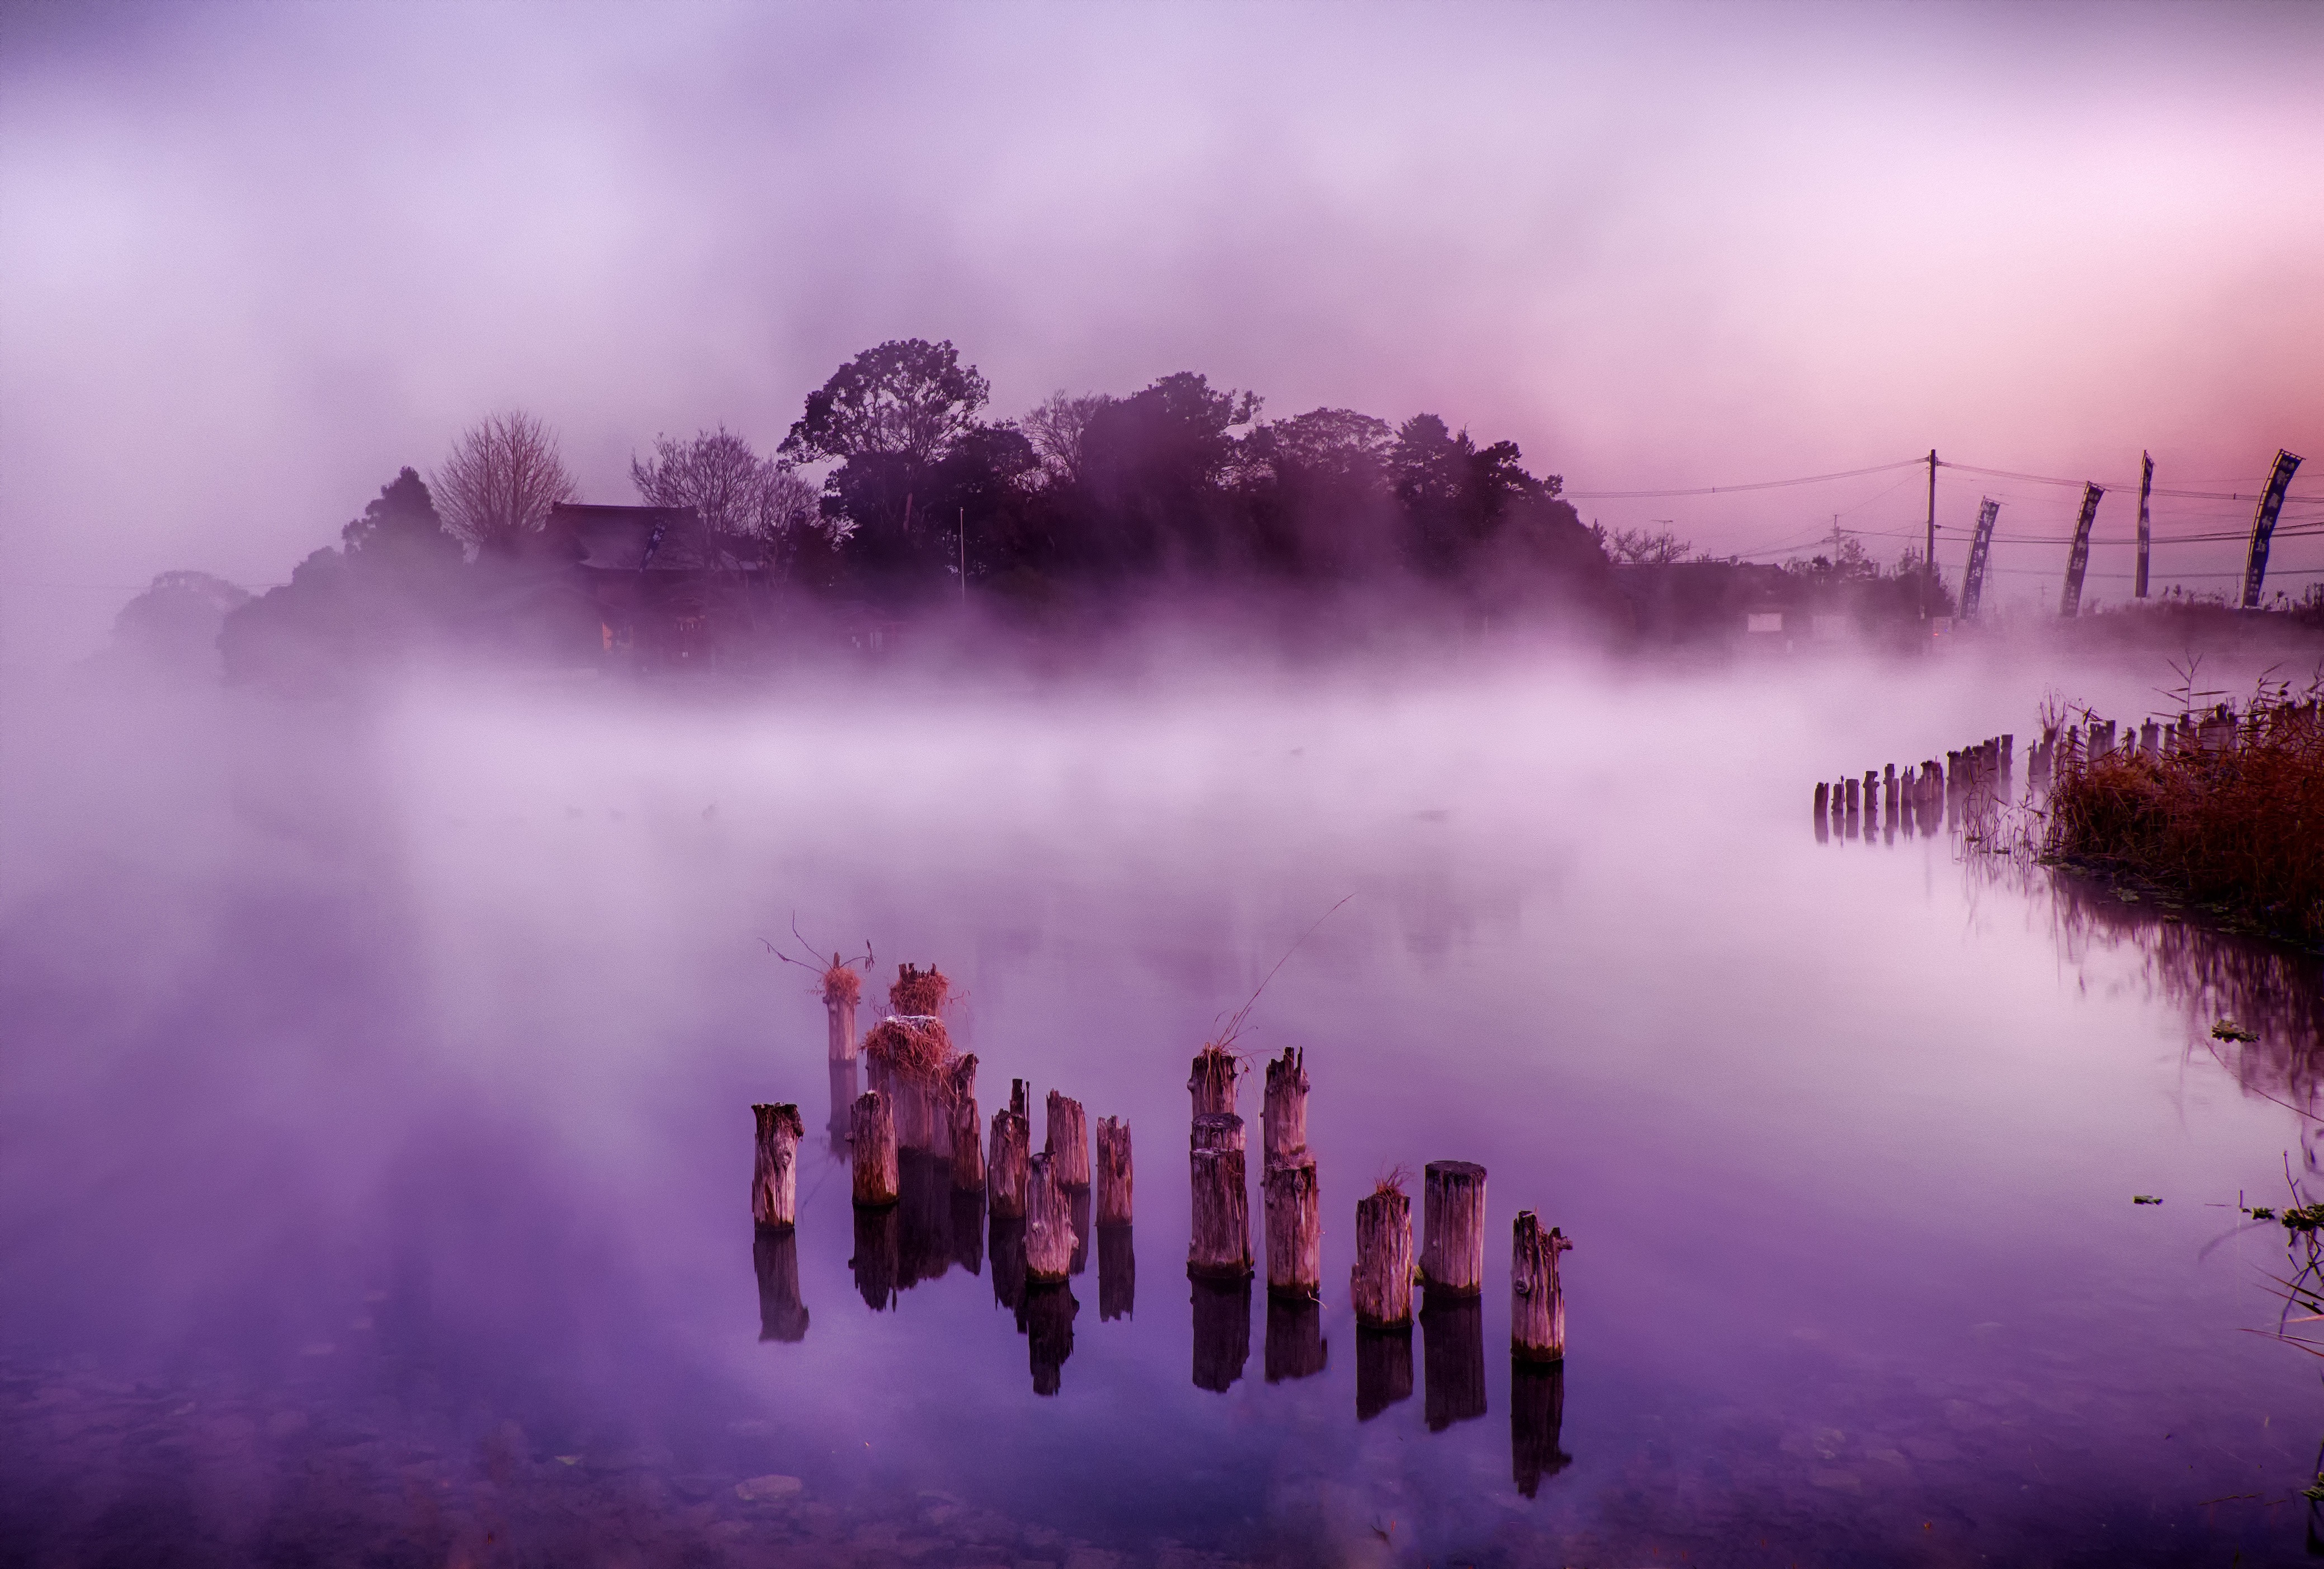
cloud, sky, fog, sunrise, mist, morning, lake, dawn, atmosphere, dusk, evening, reflection, weather, darkness, japan, kumamoto, floating island, atmospheric phenomenon, atmosphere of earth